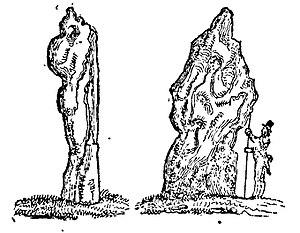
Dessin représentant le menhir de la Pierre de la Joure à Saint Ouen d'Attez. Extrait de l'article d'Auguste Le Prévost ""Notice historique et archéologique sur le département de l’Eure"" paru dans la Revue de la Société d’agriculture, sciences, arts et belles-lettres de l’Eure en 1832. Dessin de M. de Stabenrath"
La Pierre de la Joure est un menhir situé sur la commune de Saint-Ouen-d'Attez dans le département de l’Eure en France.